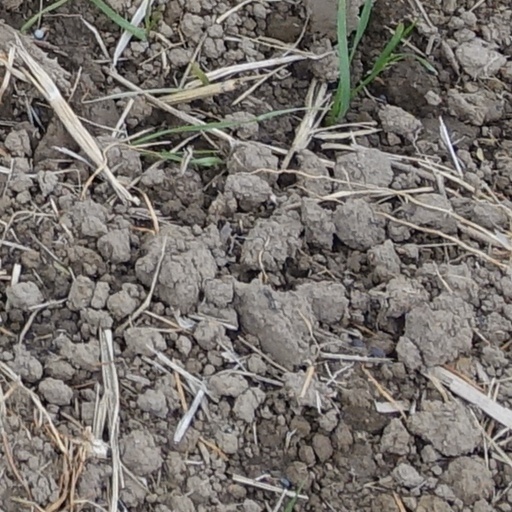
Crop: wheat